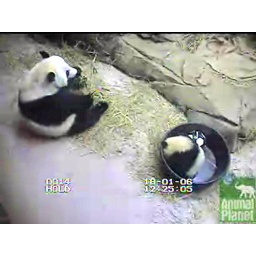
cub in the tub